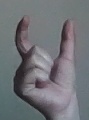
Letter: nun